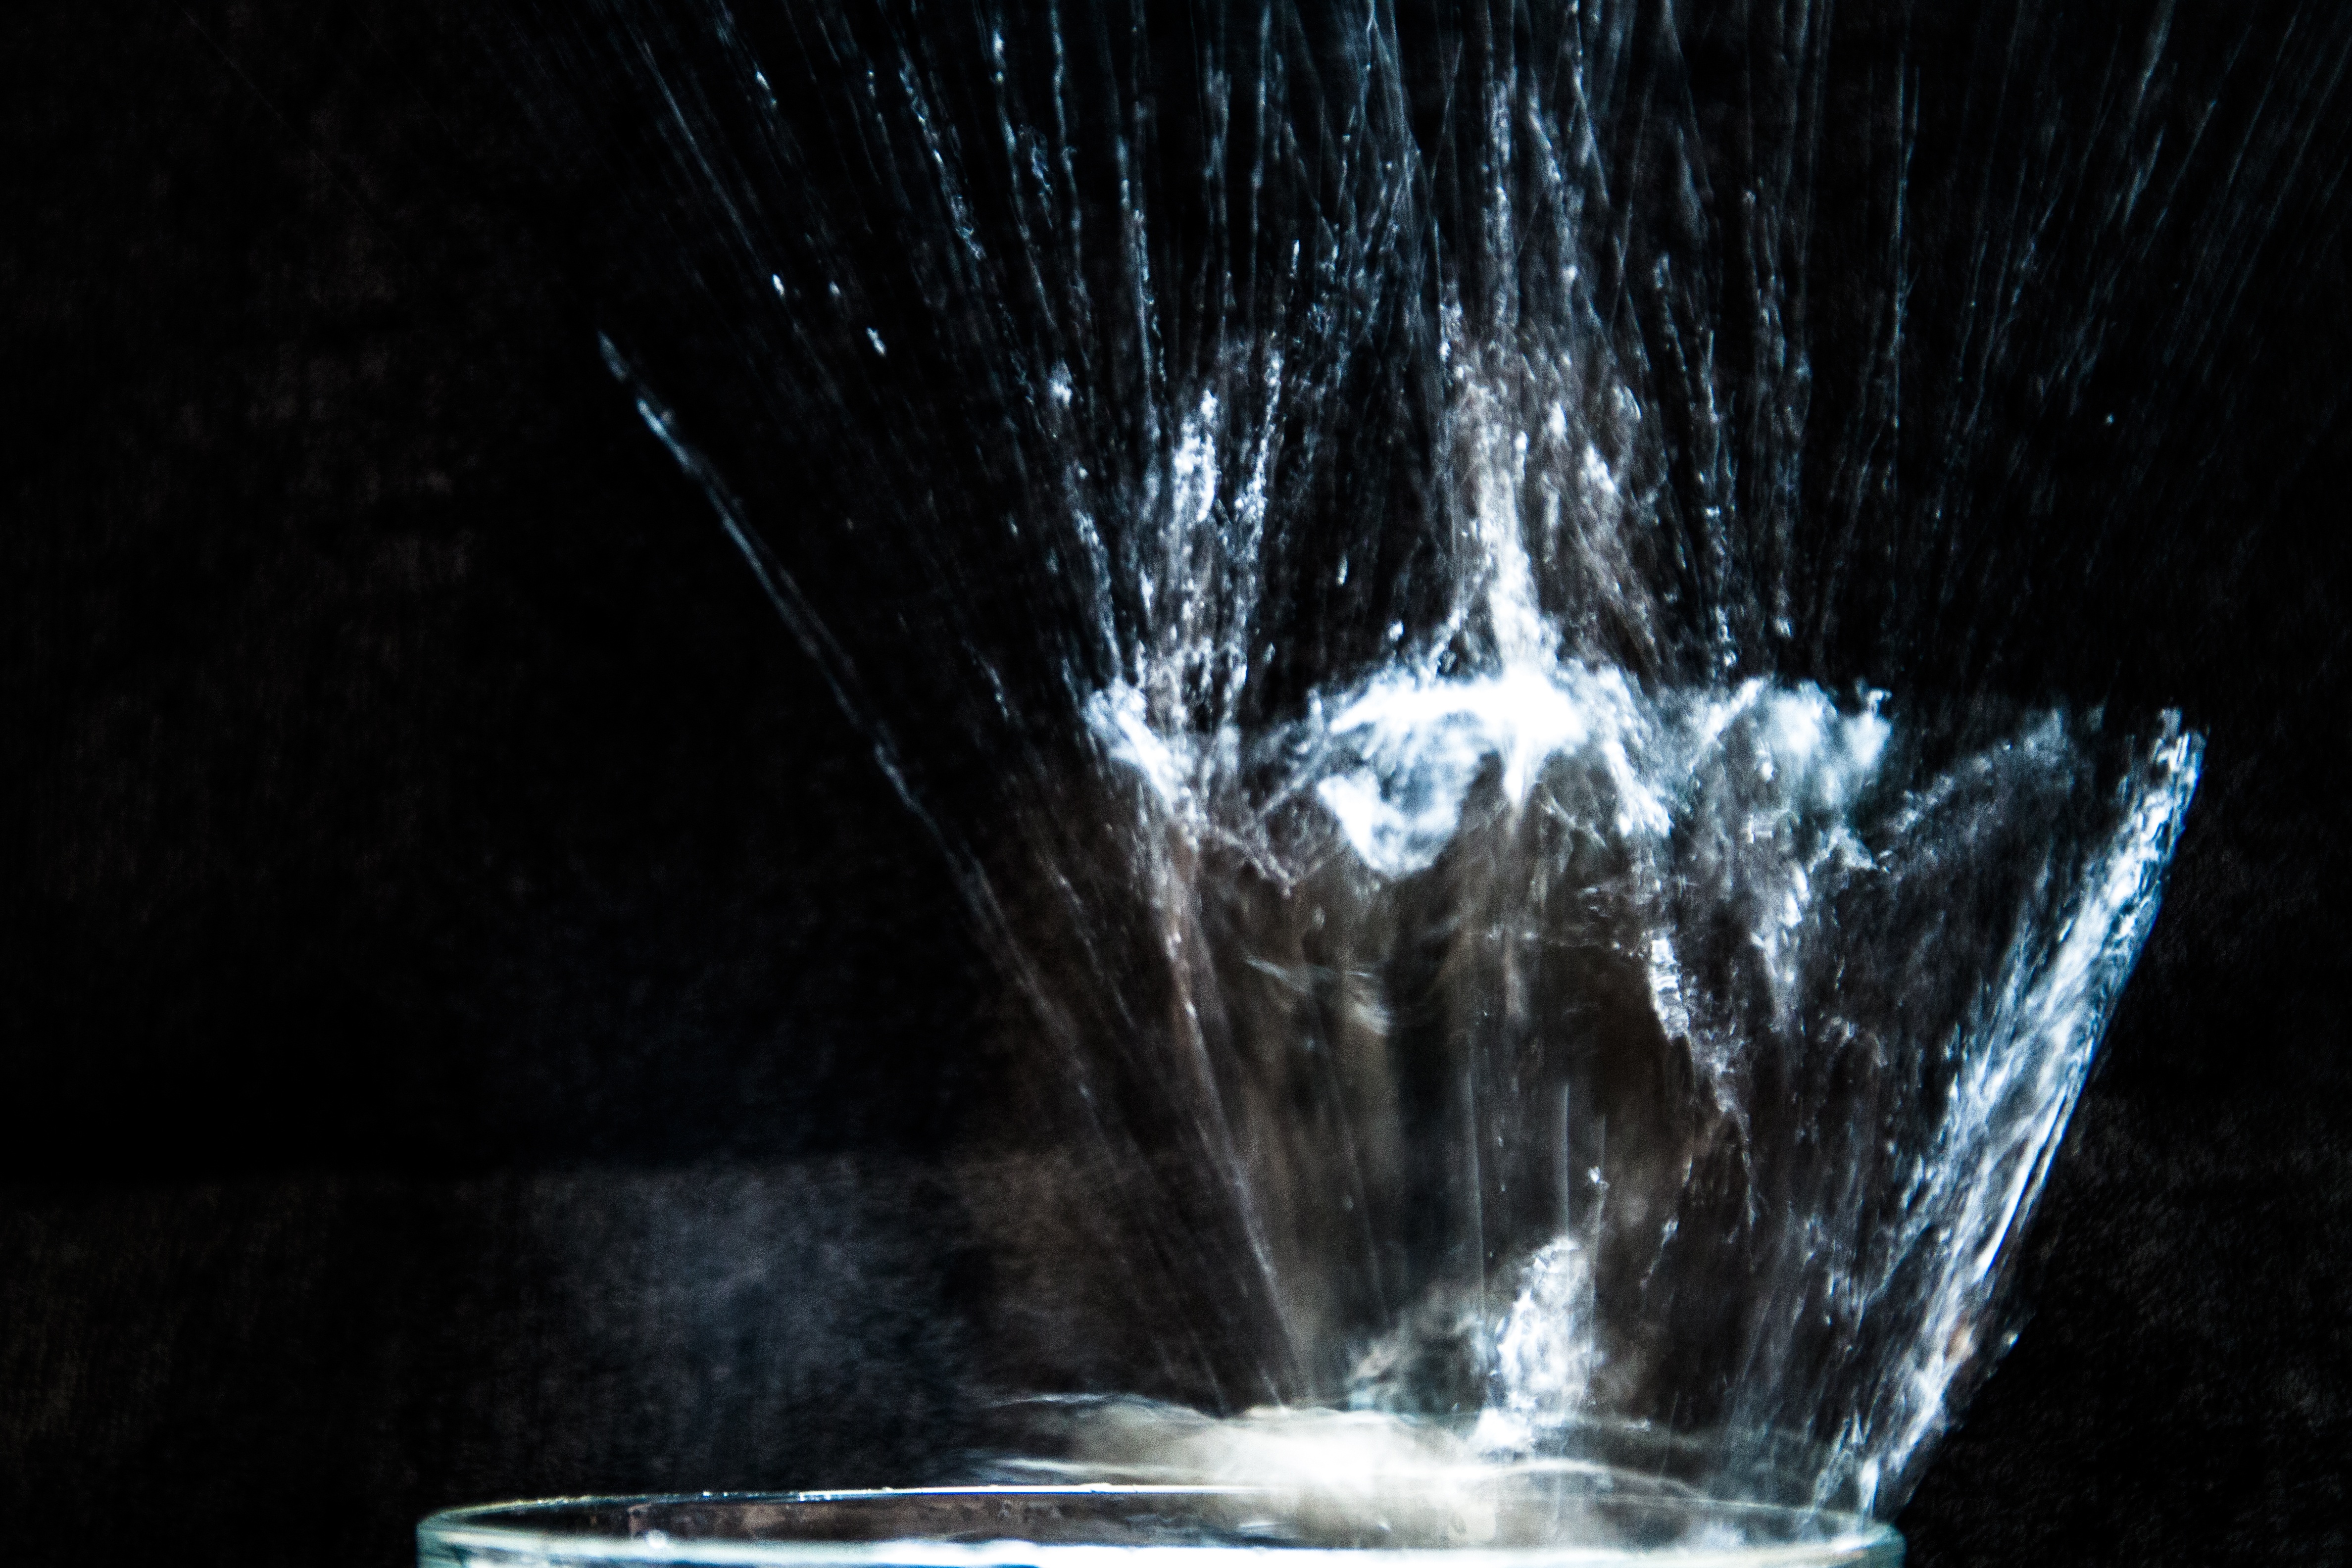
water, light, night, wet, ice, spray, darkness, drip, water feature, freezing, immersion, water splashes